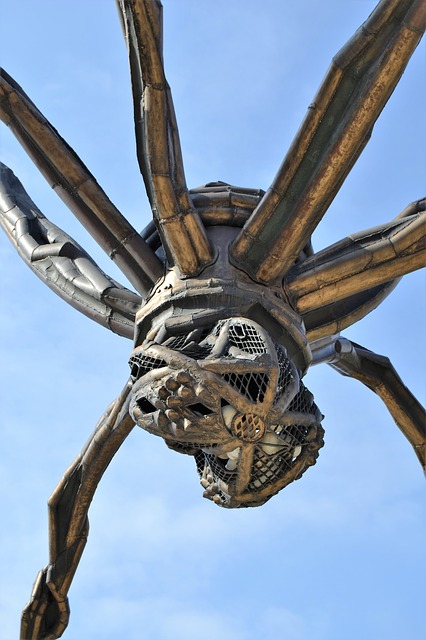
Label: ragno